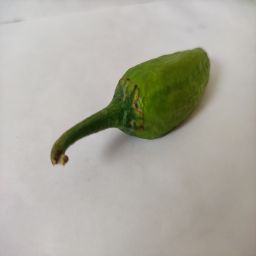
Crop: New Mexico Green Chile
Quality: Unripe